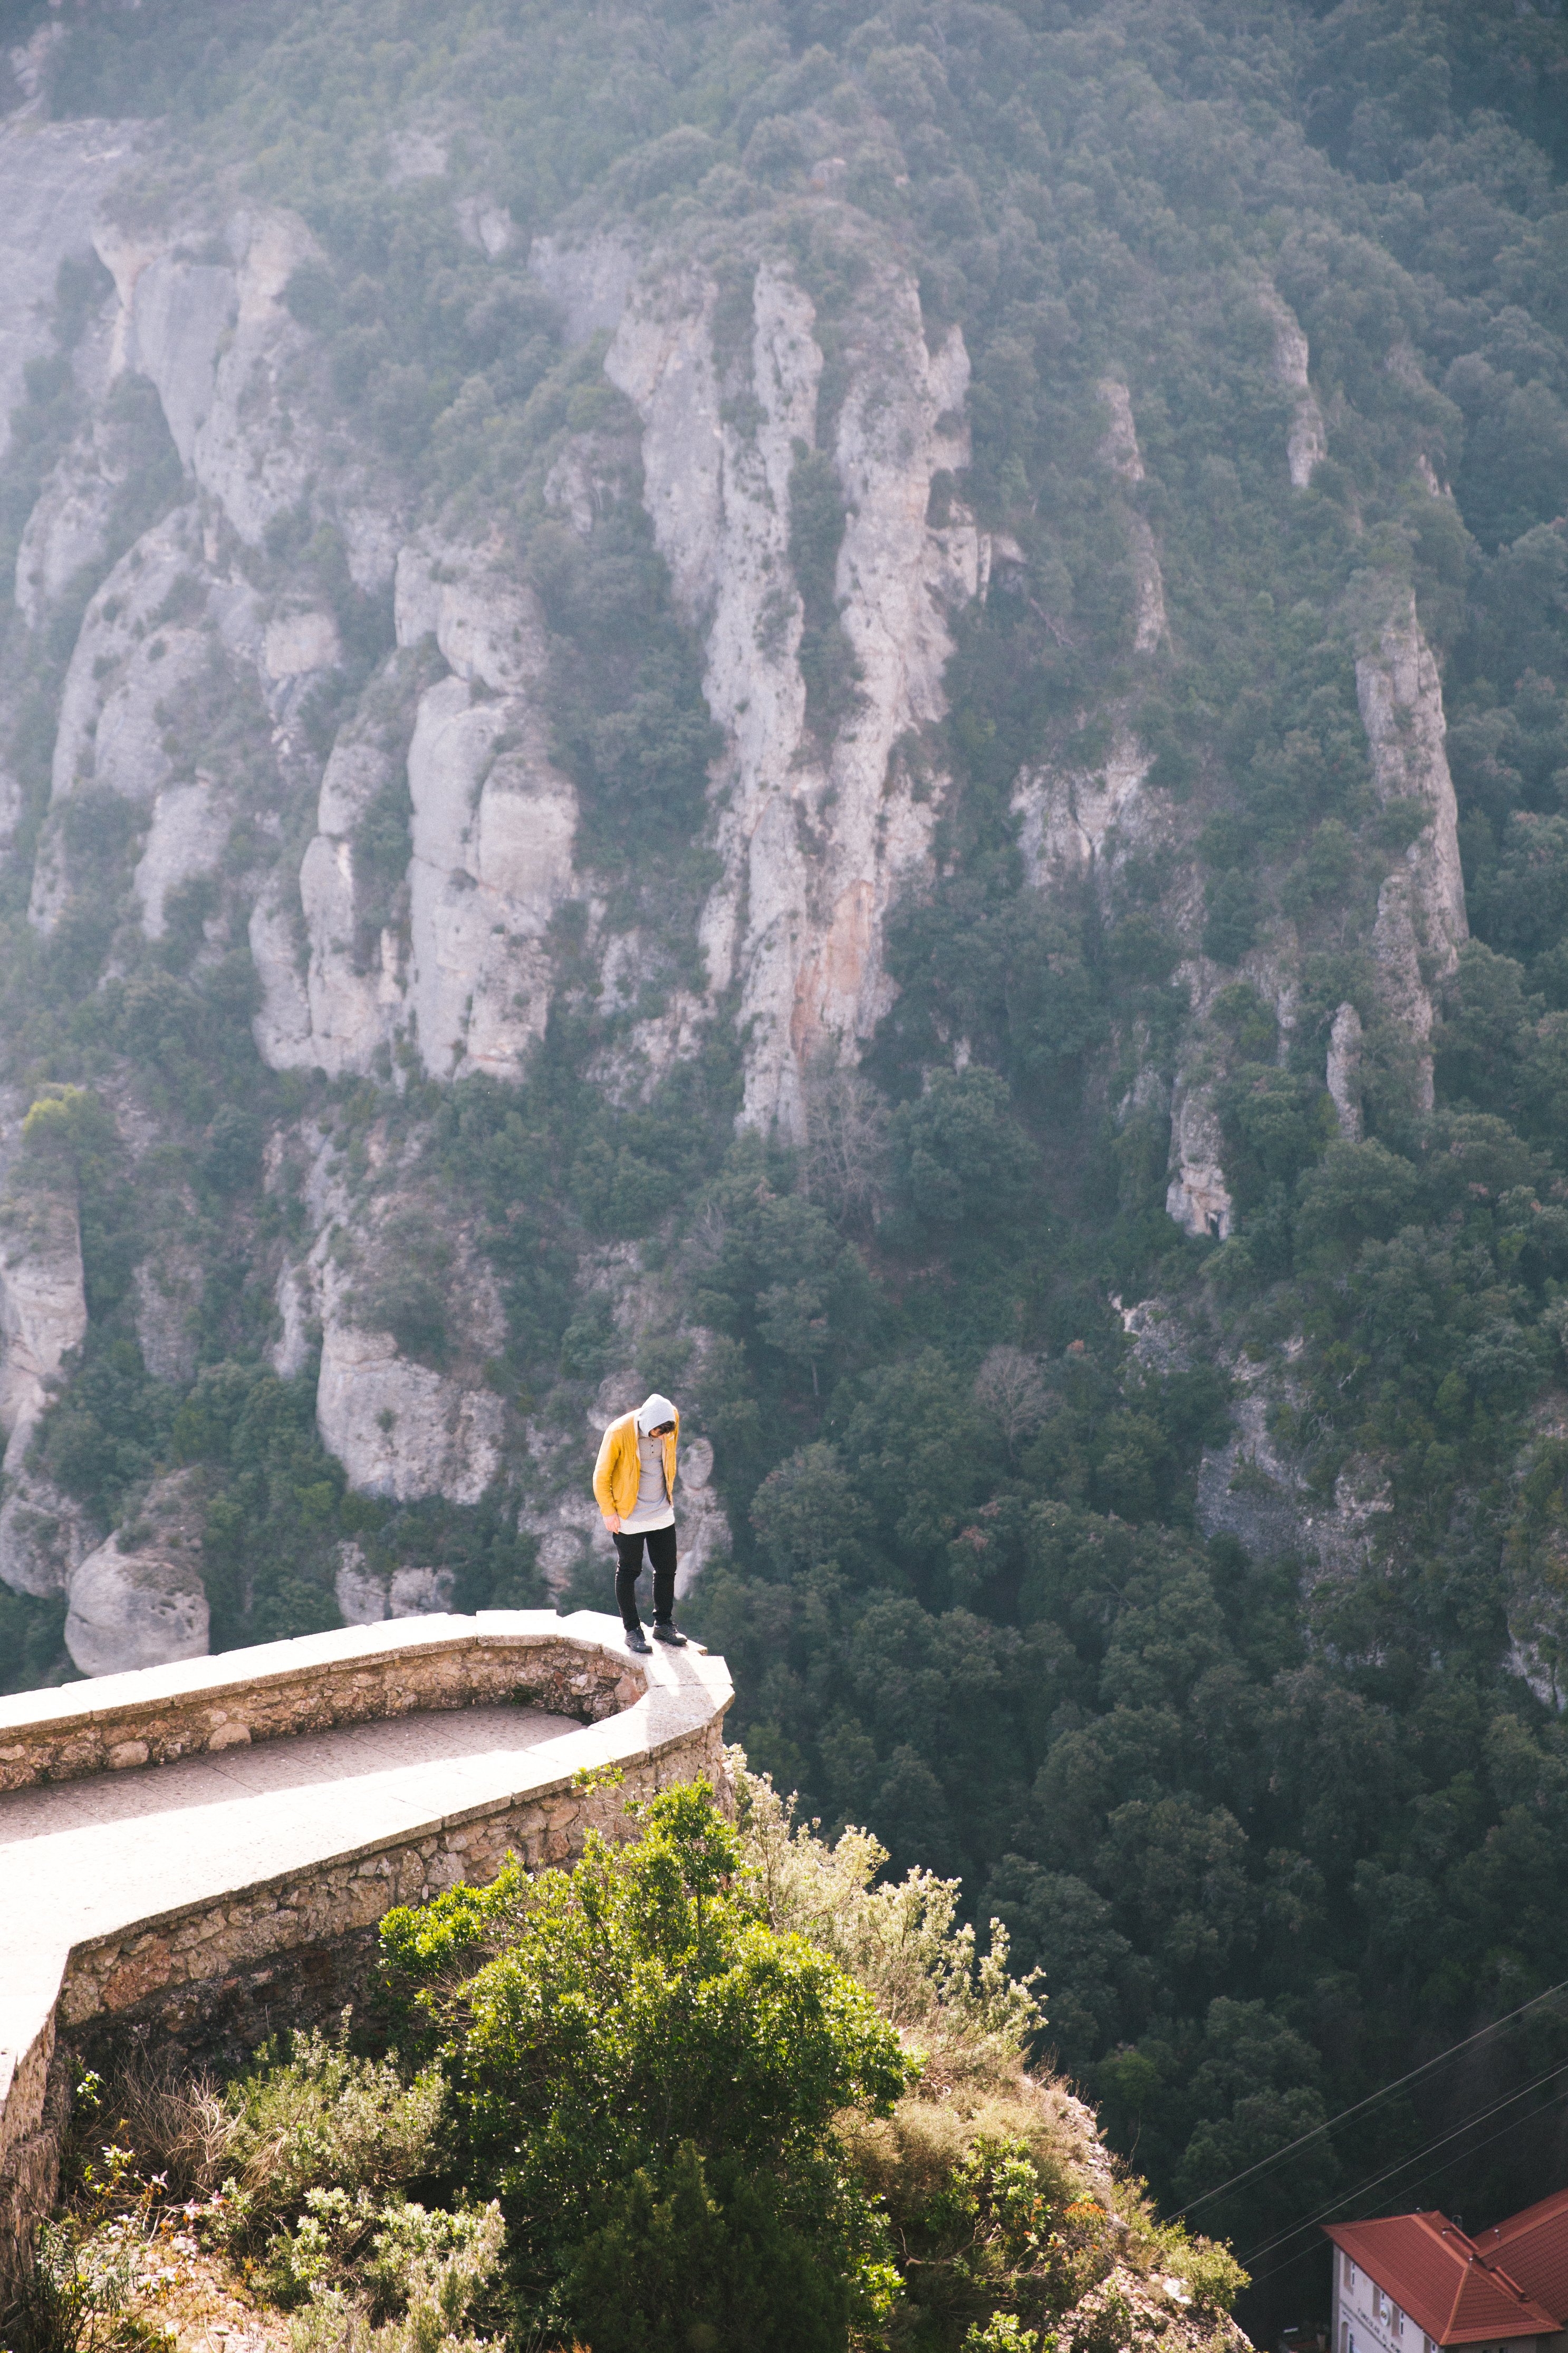
hill station, mountain, sky, tree, mountain range, geological phenomenon, tourism, terrain, cliff, rock, hill, vacation, national park, road, canyon, forest, tourist attraction, valley, travel, mount scenery, alps